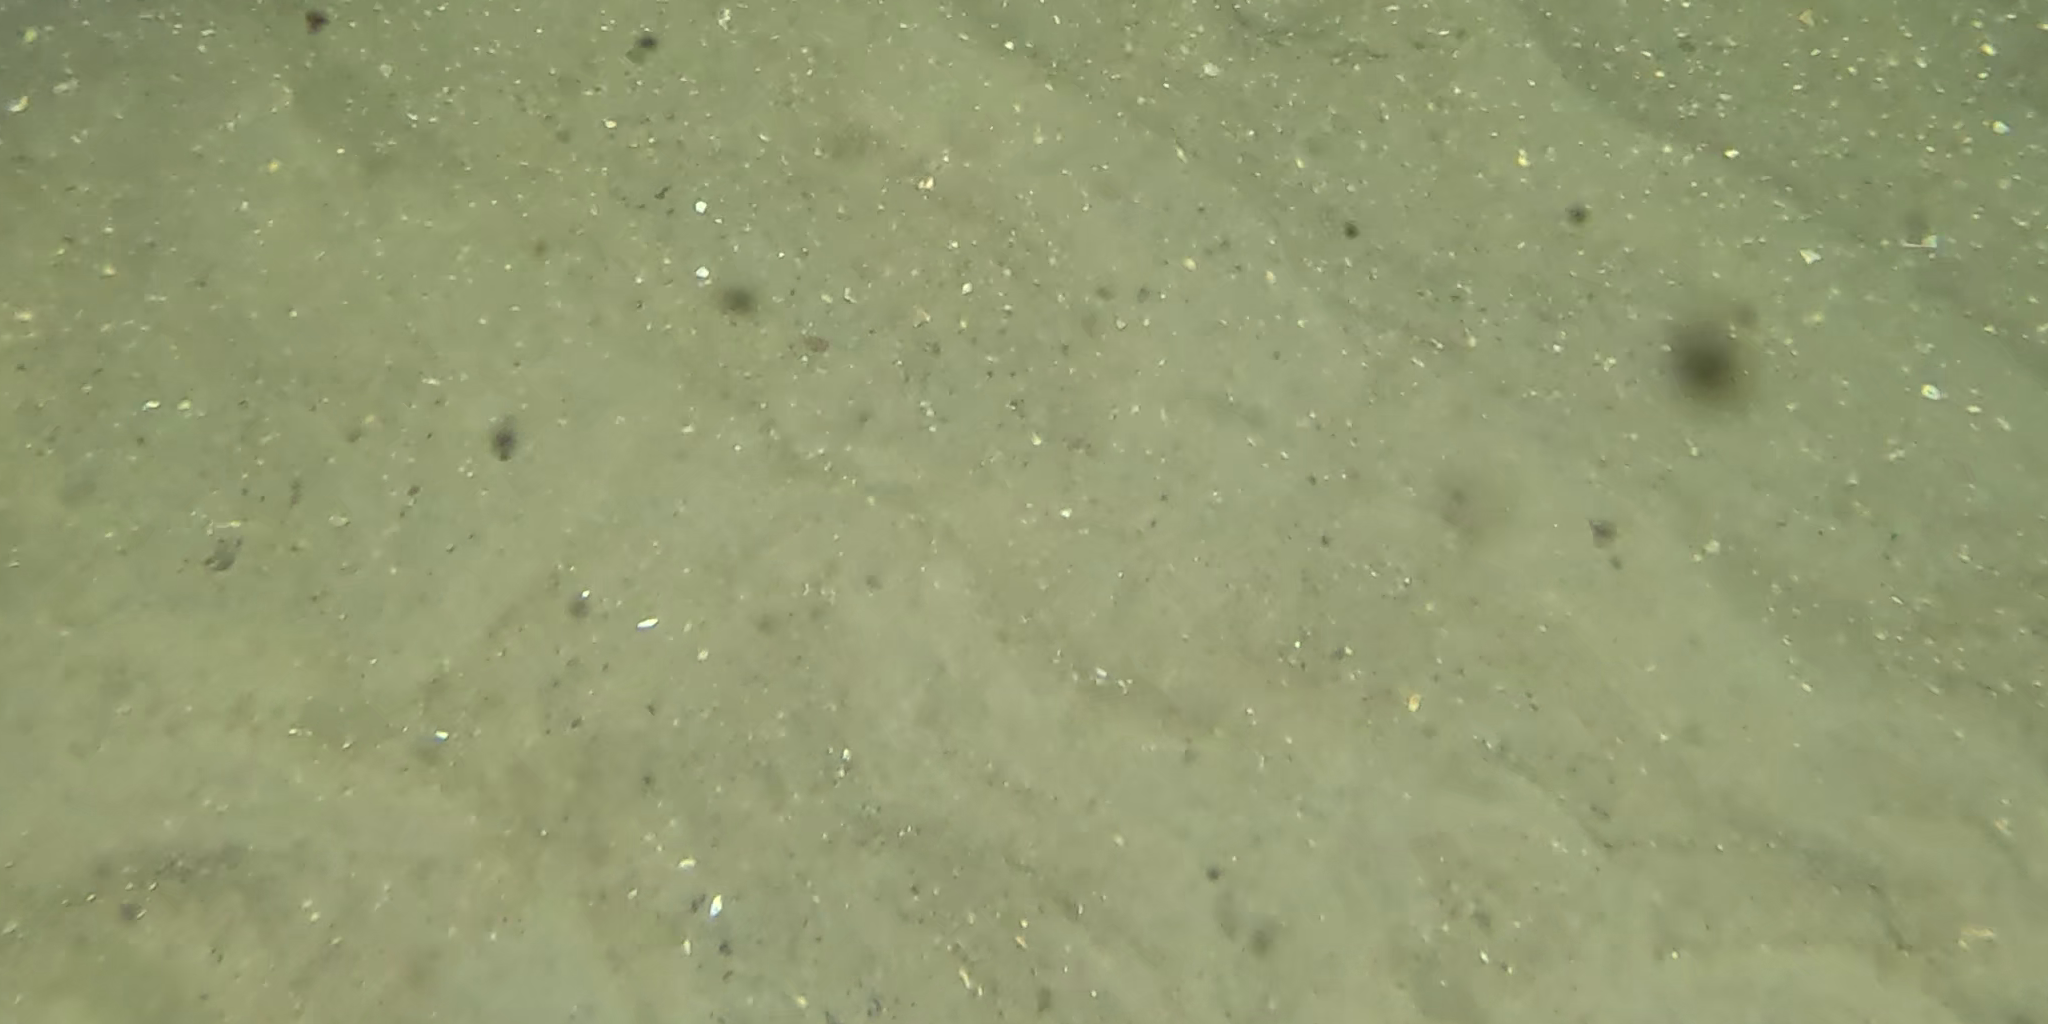
Seabed habitat: sand